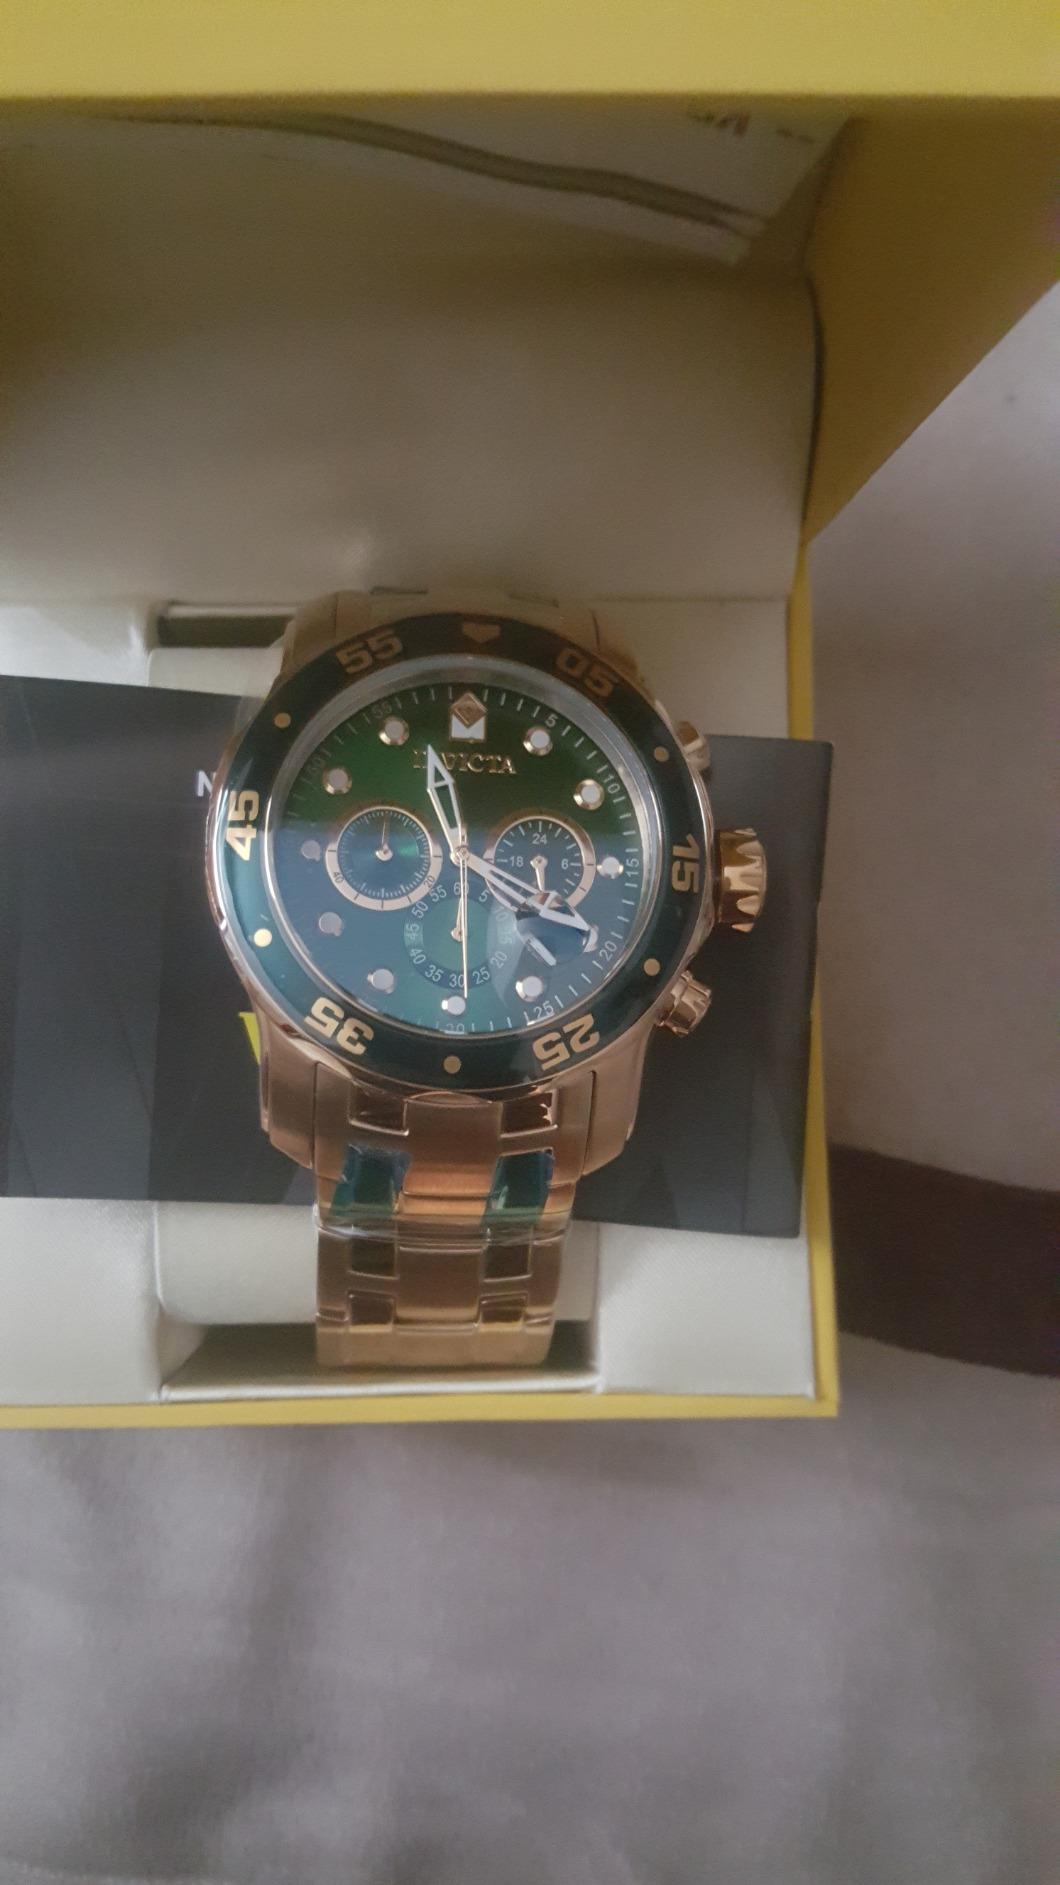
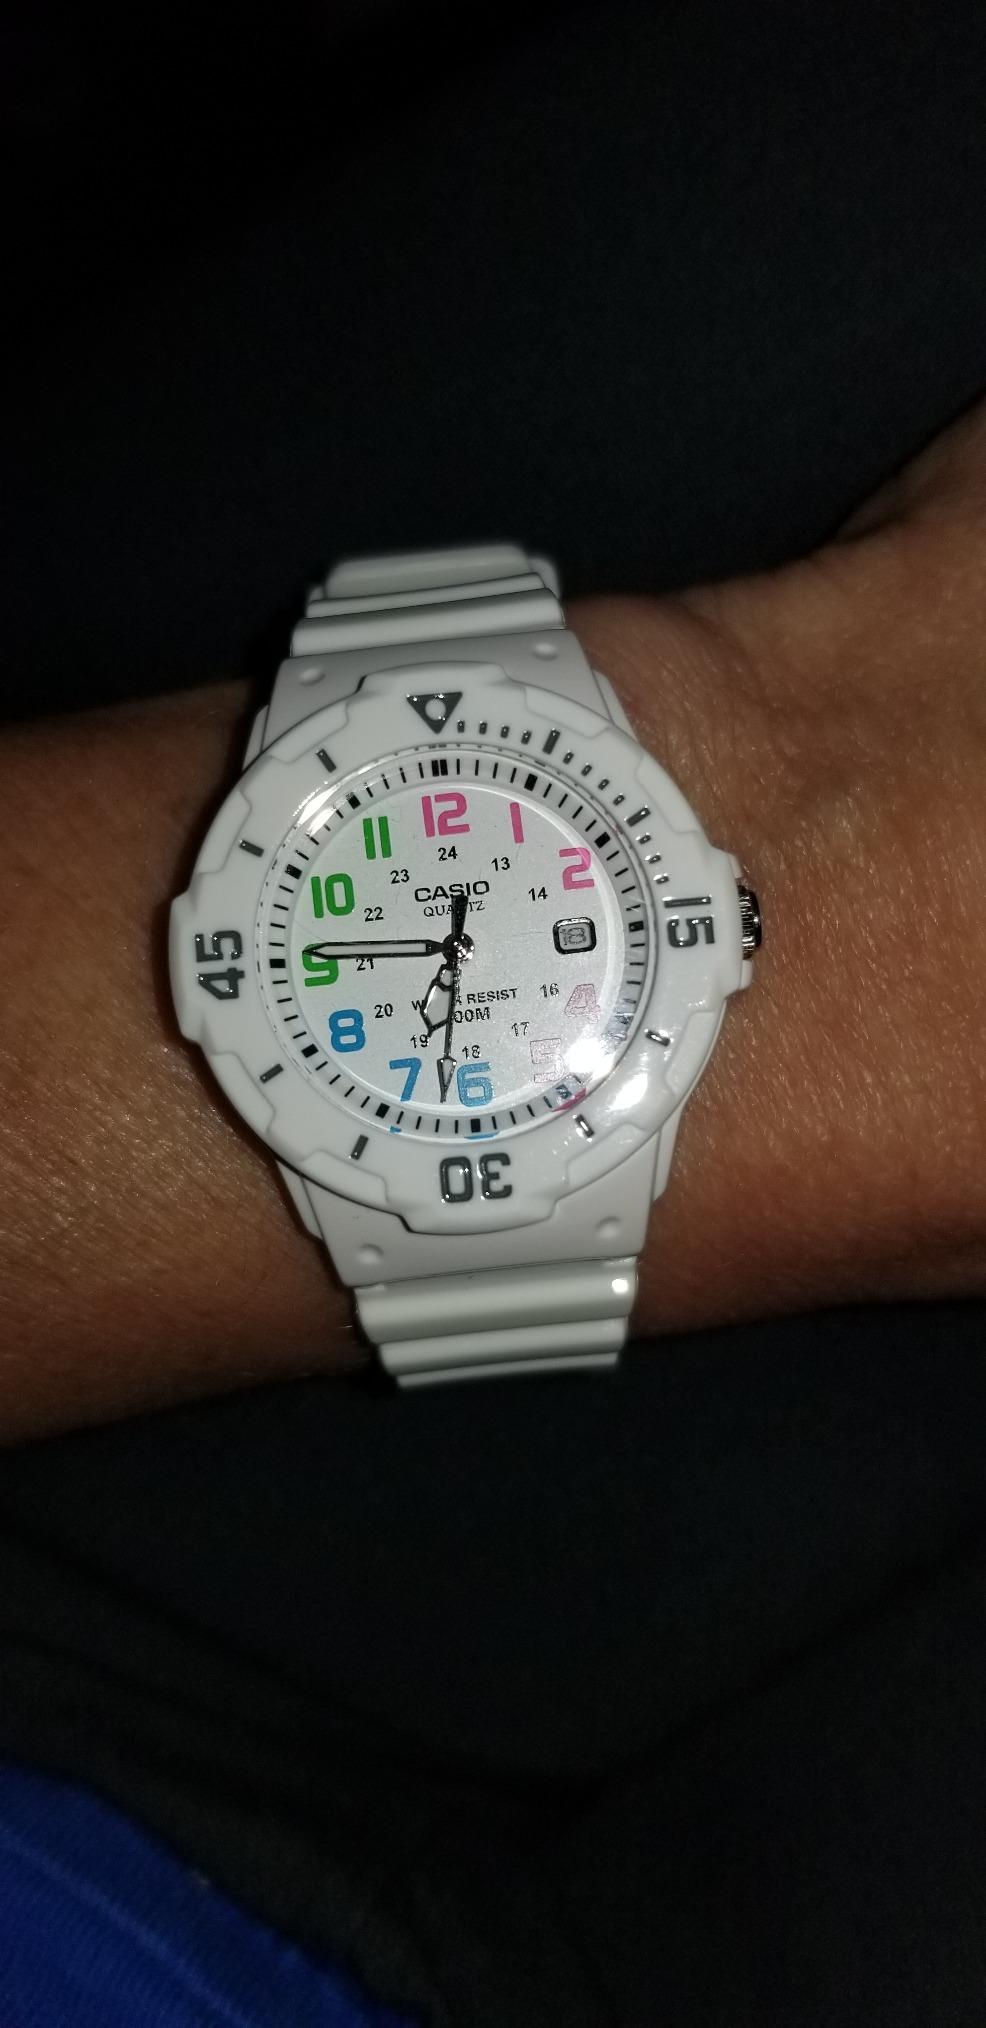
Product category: accessories_watch
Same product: no